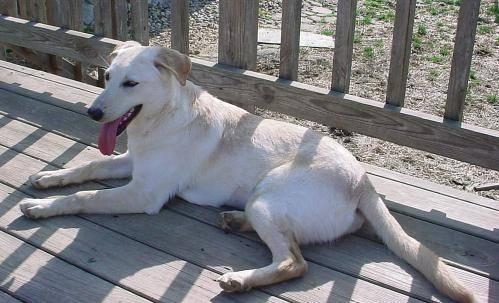
dog